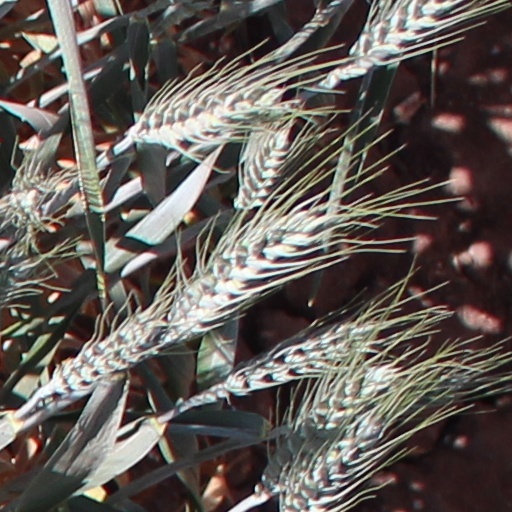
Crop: wheat